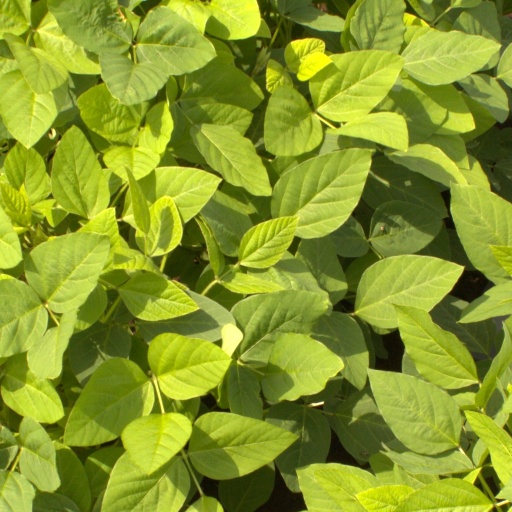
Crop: soybean